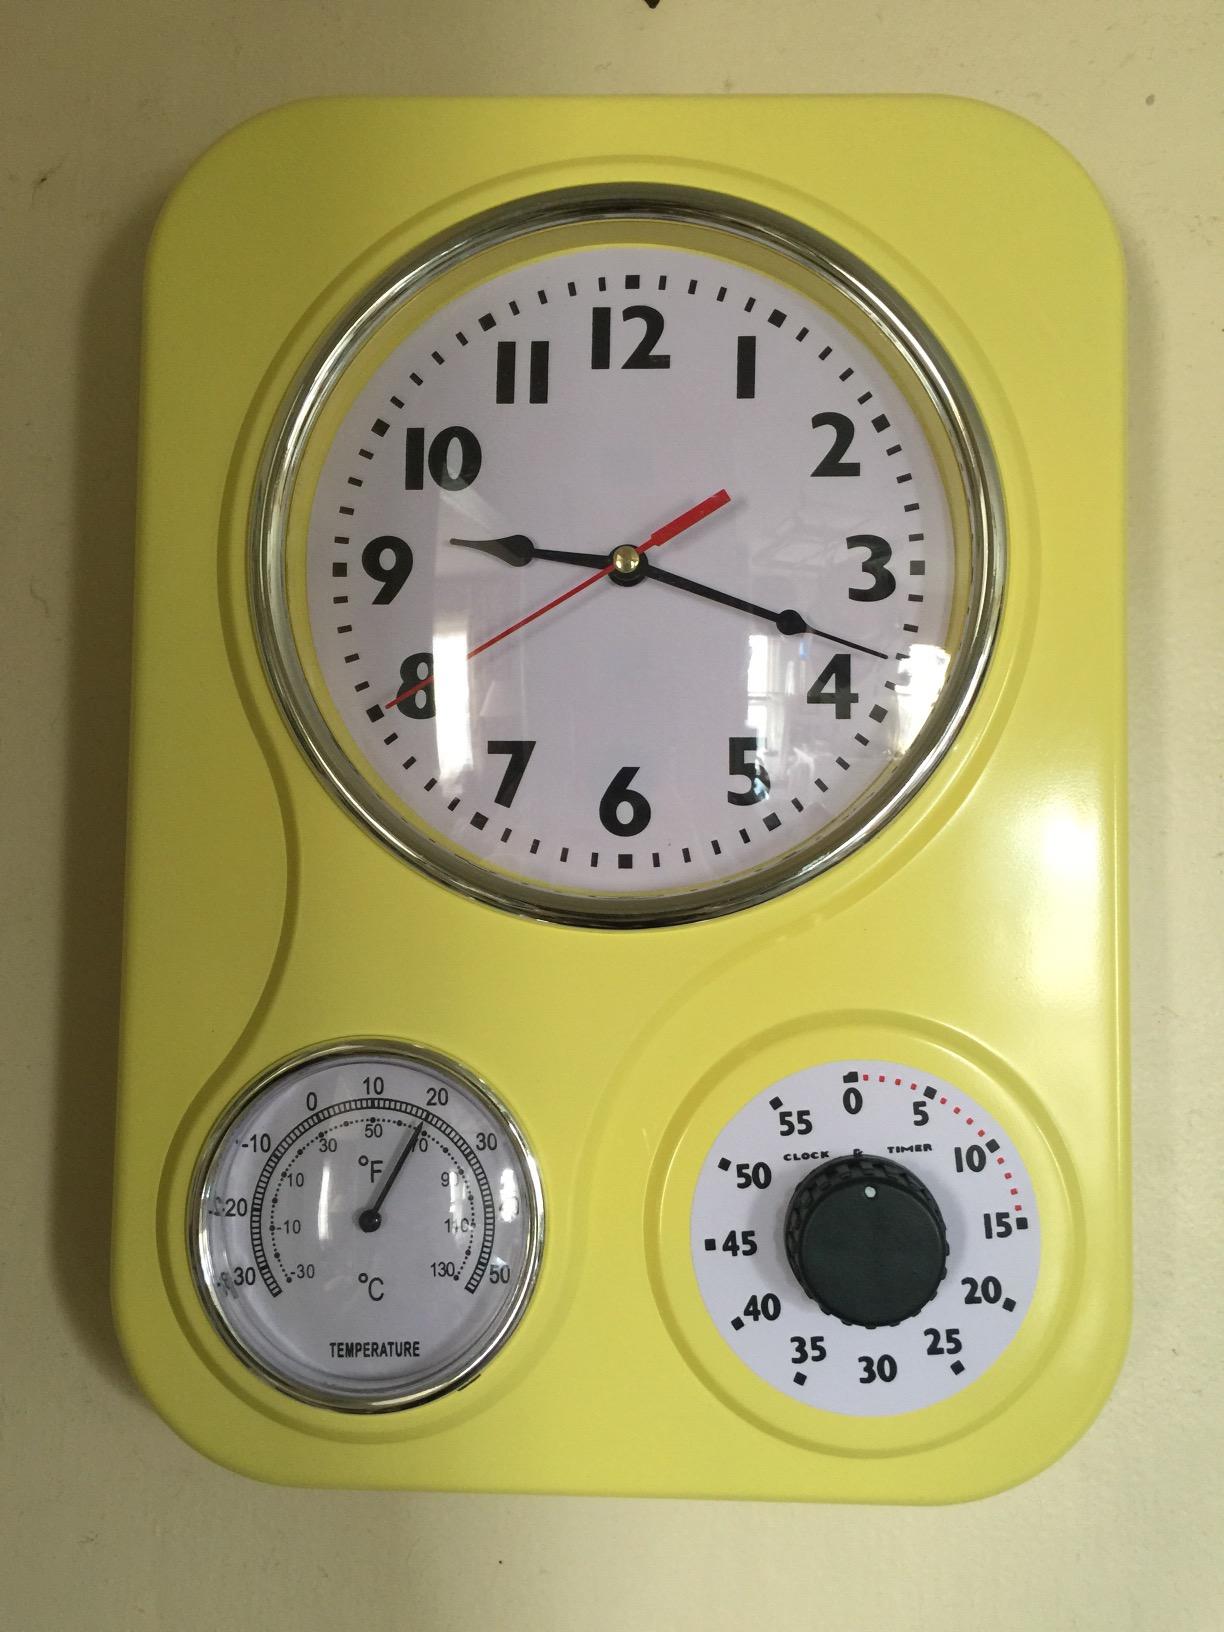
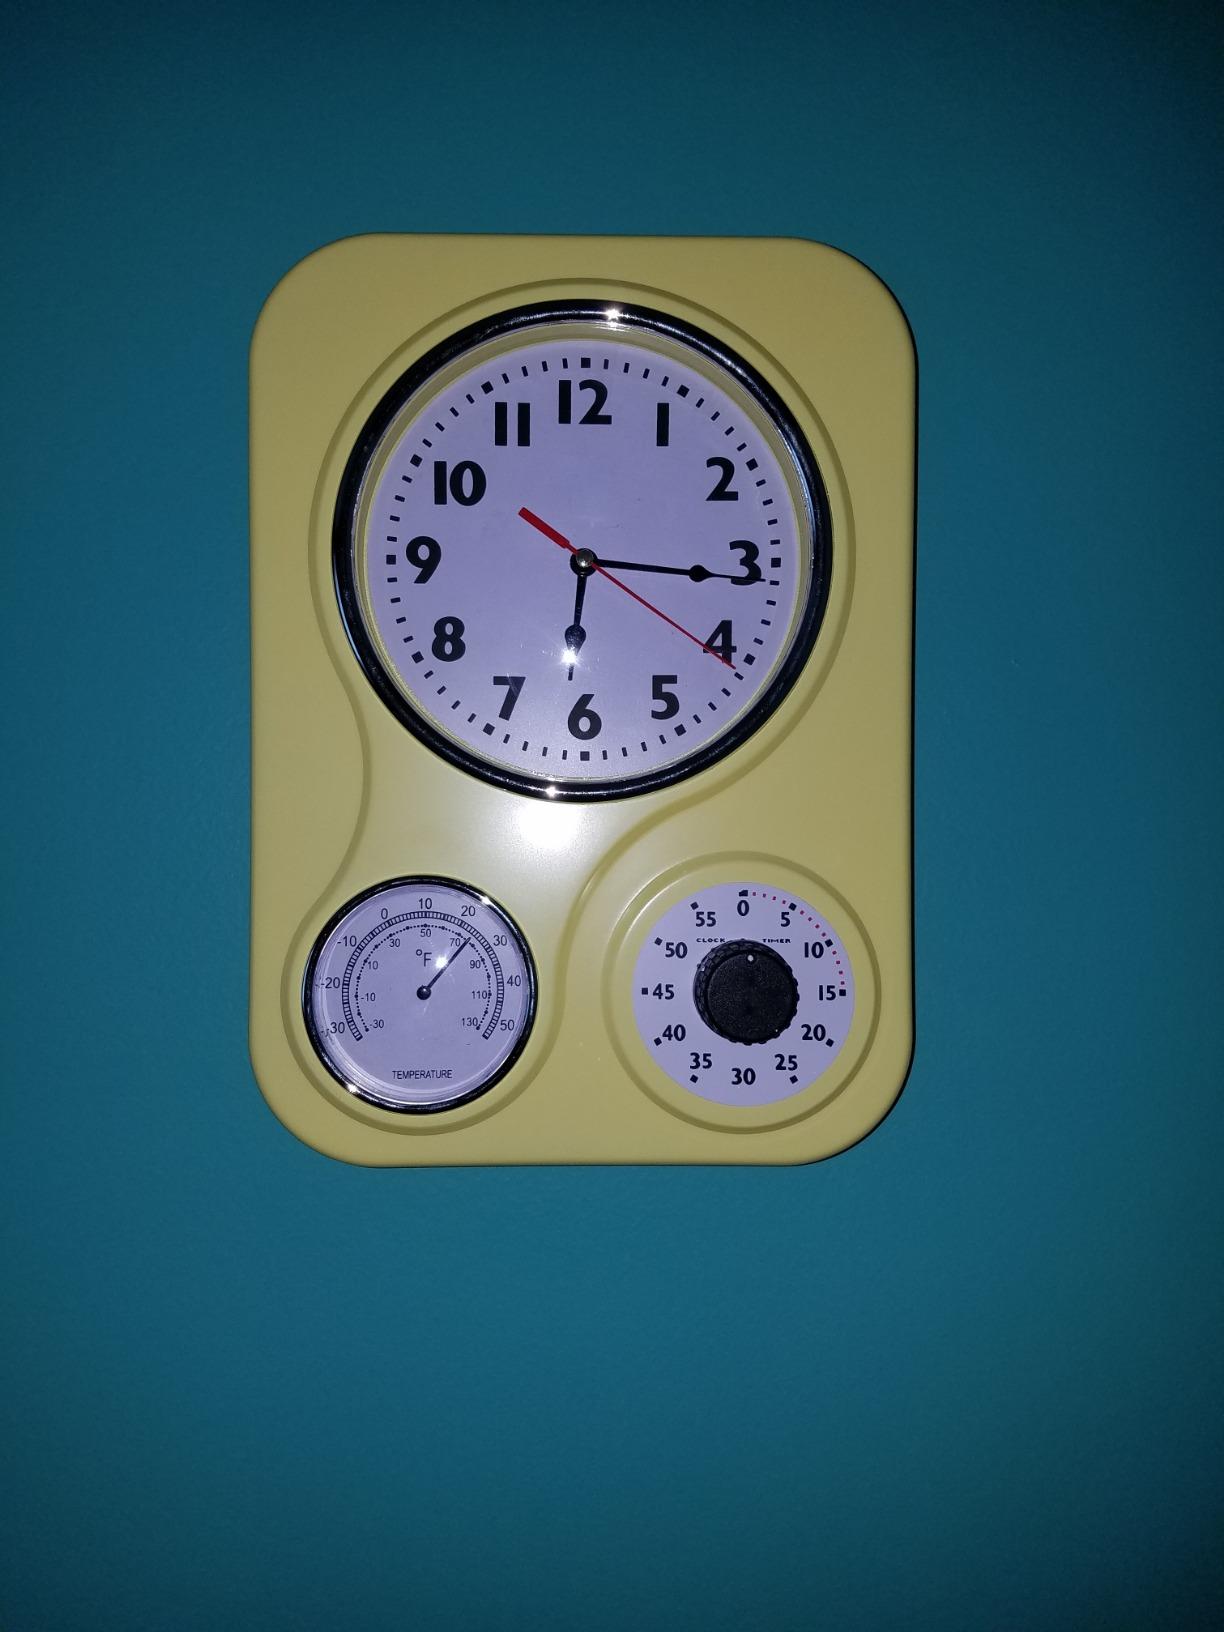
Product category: clock
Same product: yes